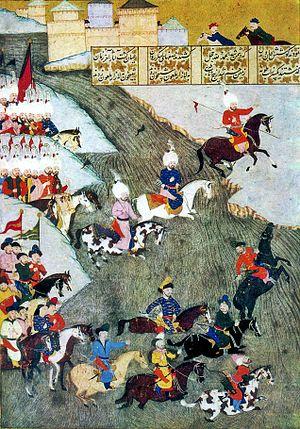
Le siège de Szigetvár ou bataille de Sziget est un siège de la forteresse de Szigetvár, à Baranya qui a arrêté la progression de Soliman vers Vienne en 1566. La bataille a opposé une garnison combattant au nom de la monarchie Habsbourg autrichienne sous le commandement du croate Nikola Šubić Zrinski aux forces des envahisseurs ottomans sous le commandement du sultan Soliman le Magnifique.